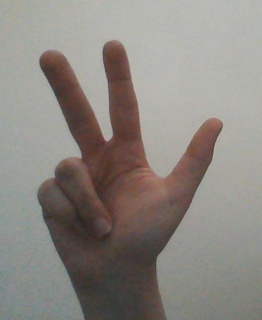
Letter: al